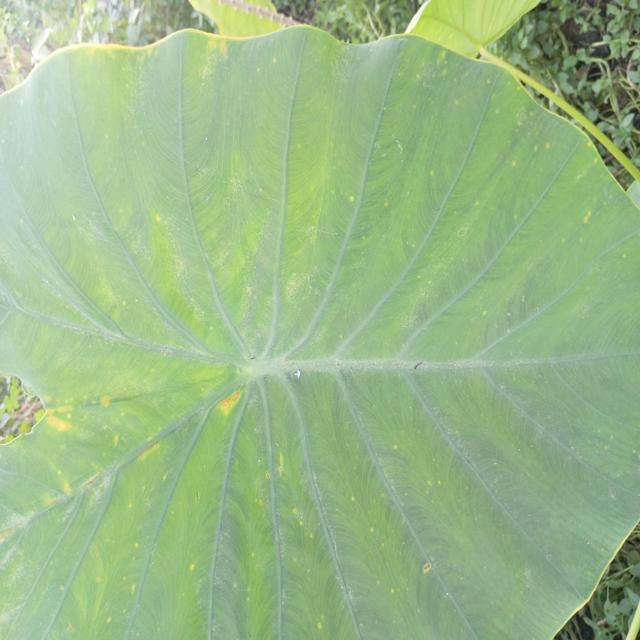
Label: Early_Blight